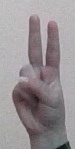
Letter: taa